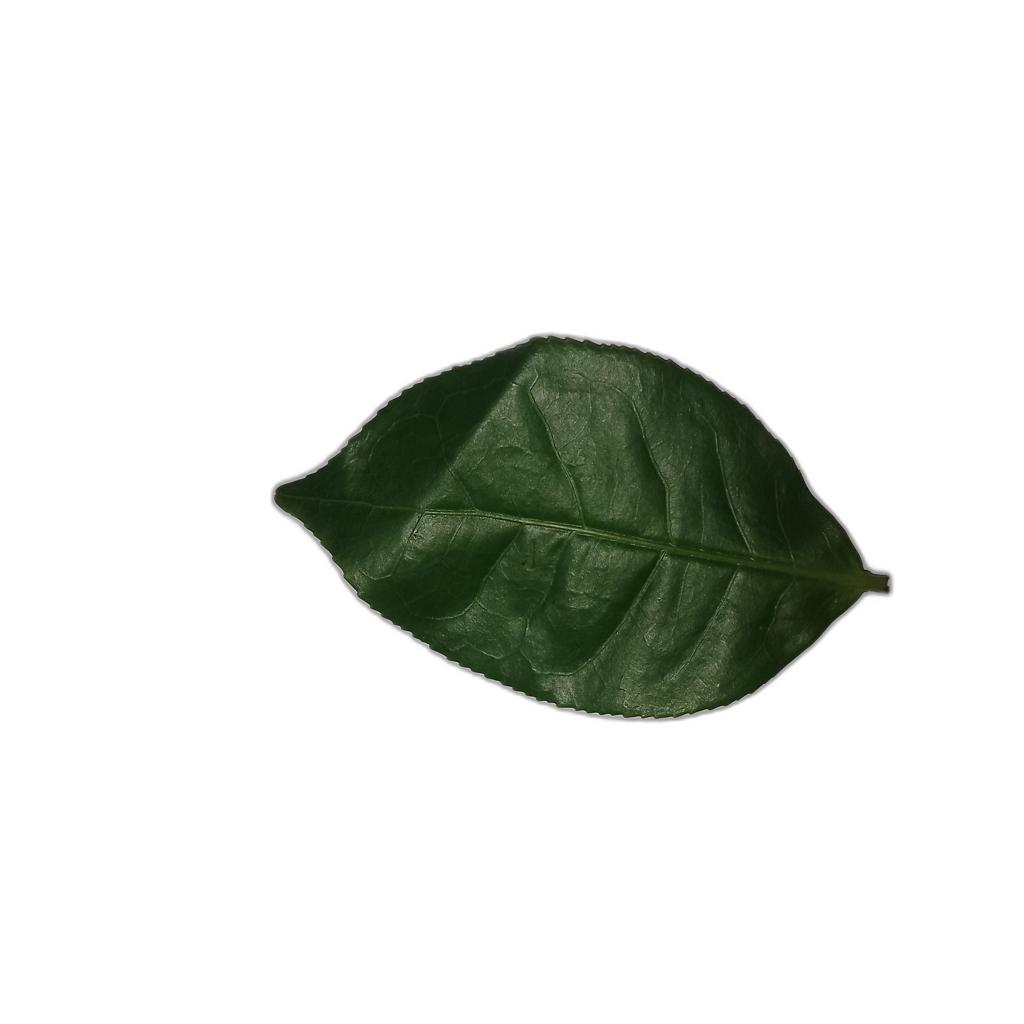
Label: Healthy